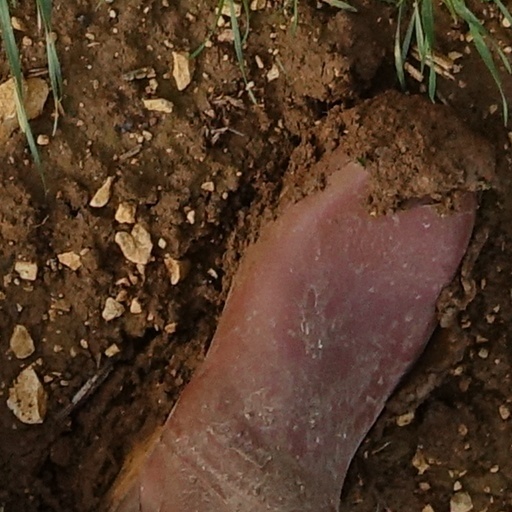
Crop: wheat